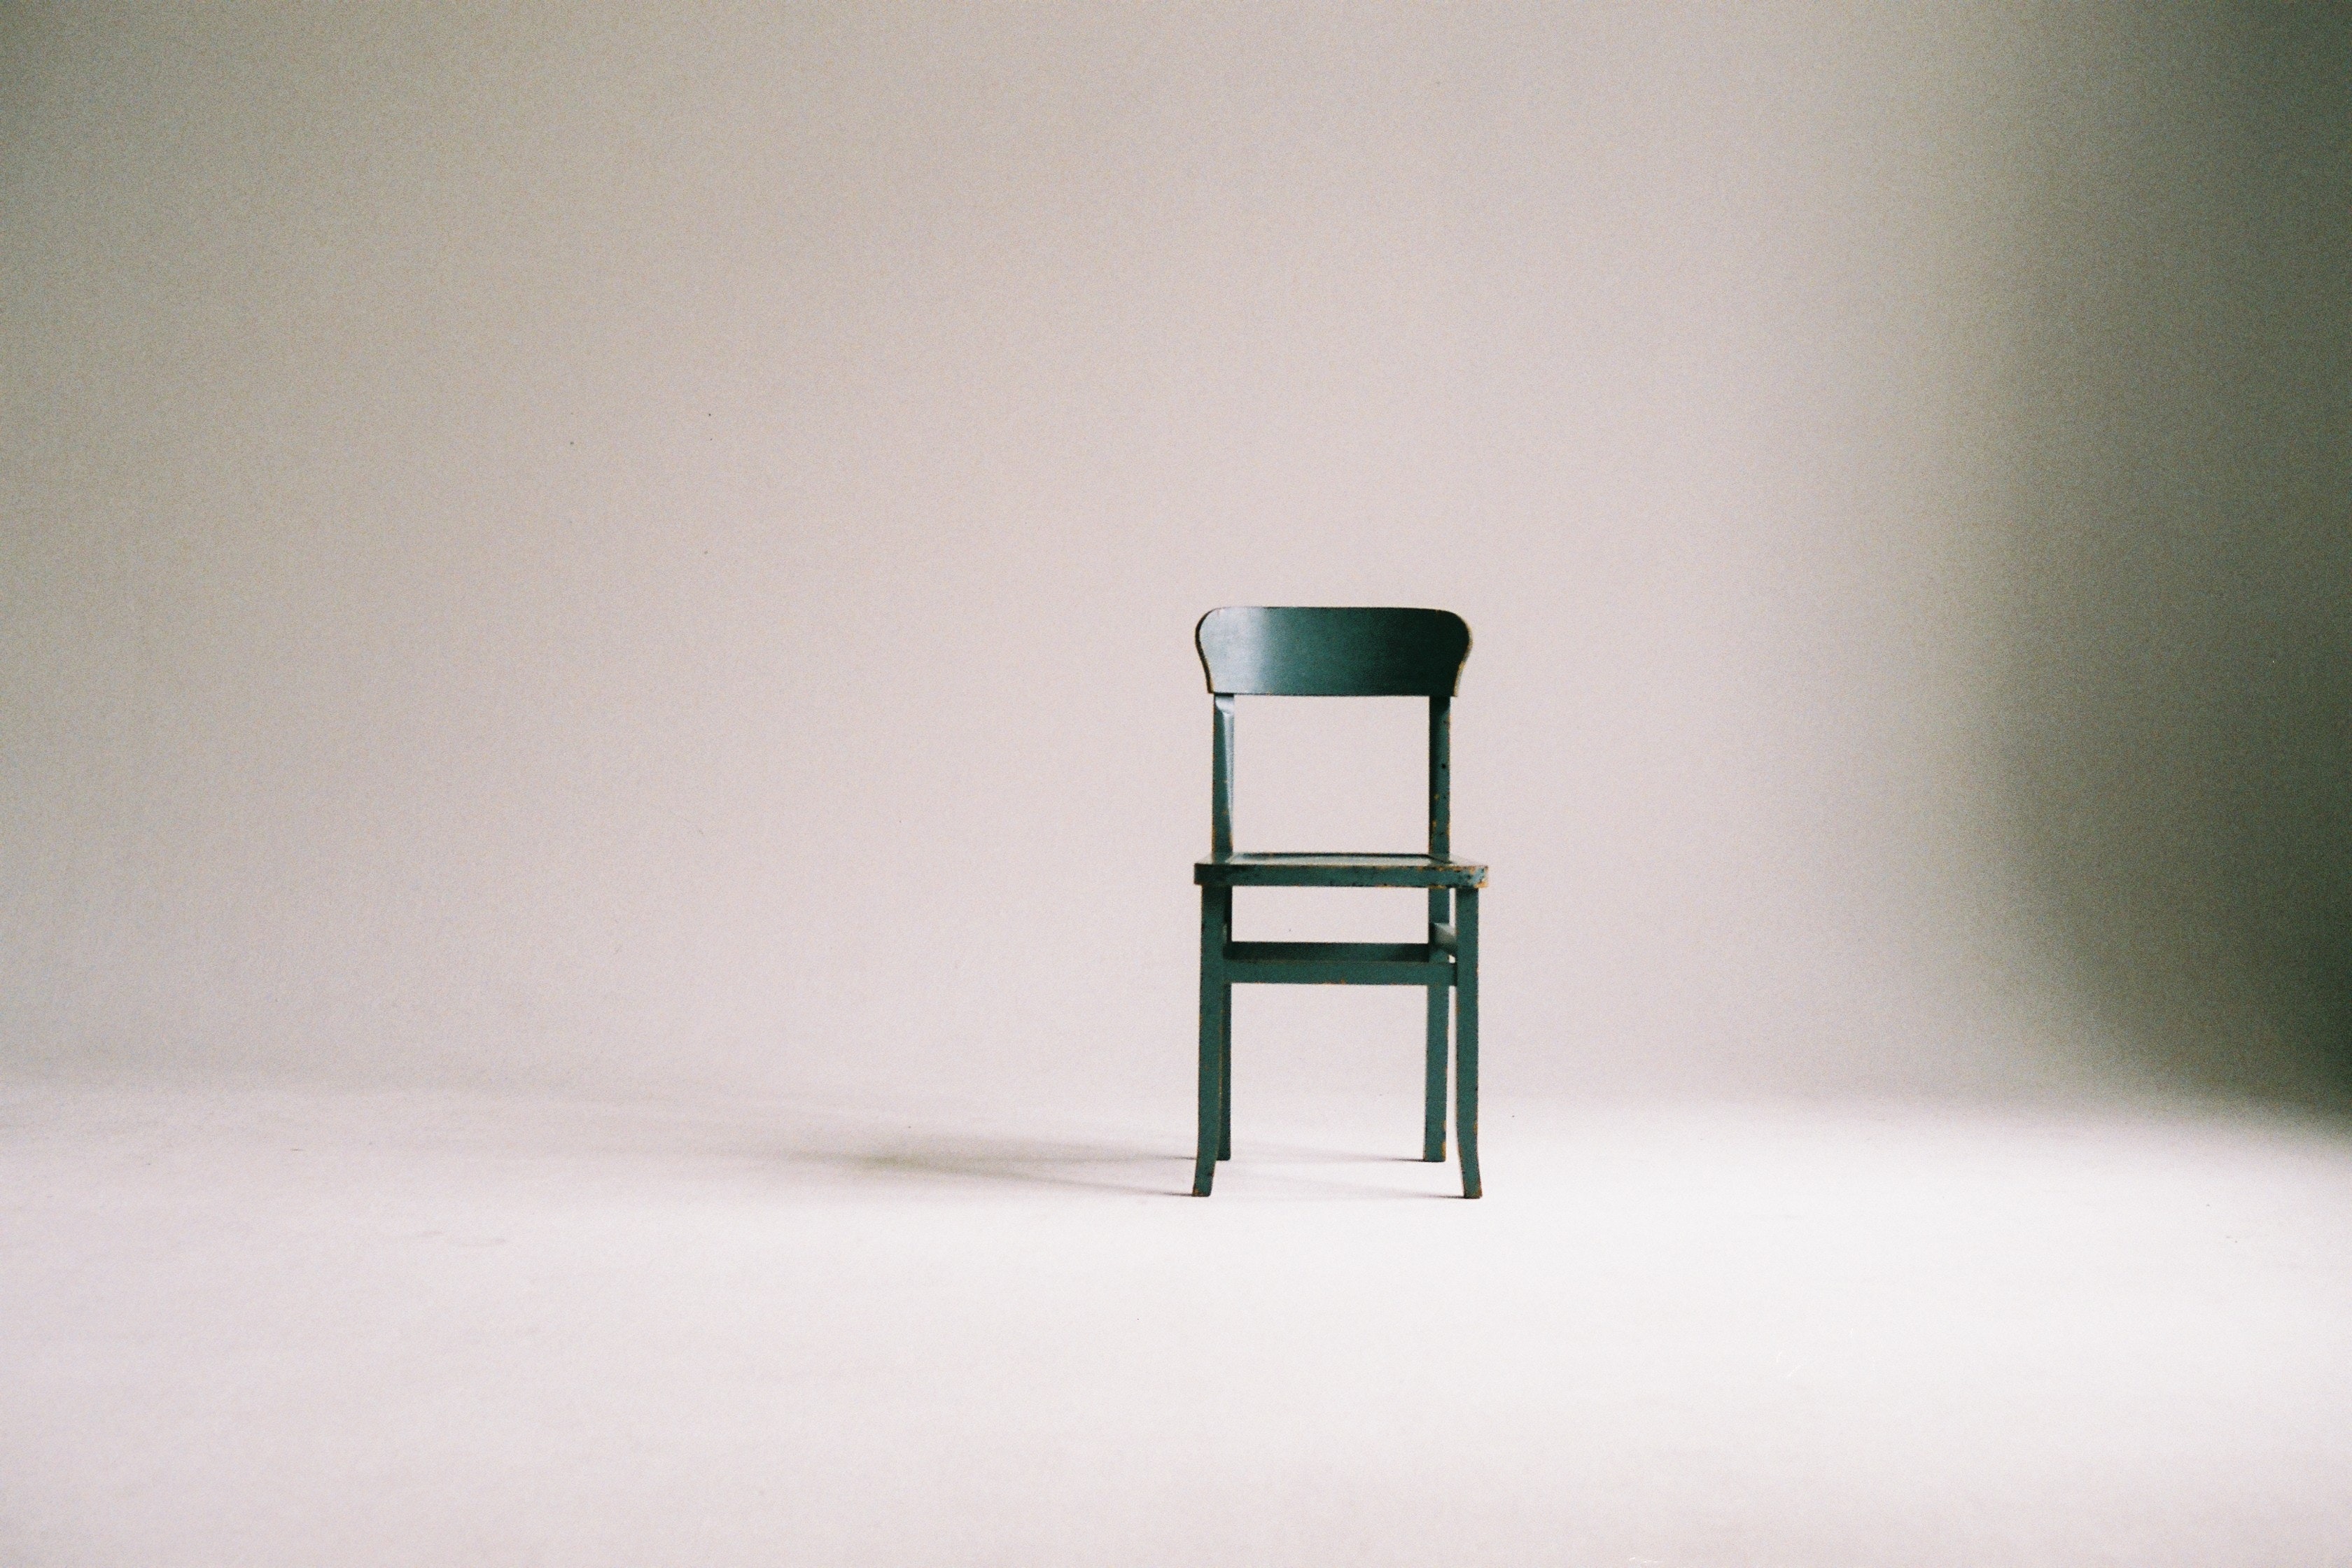
furniture, chair, bar stool, still life photography, stool, line, design, table, Material property, room, still life